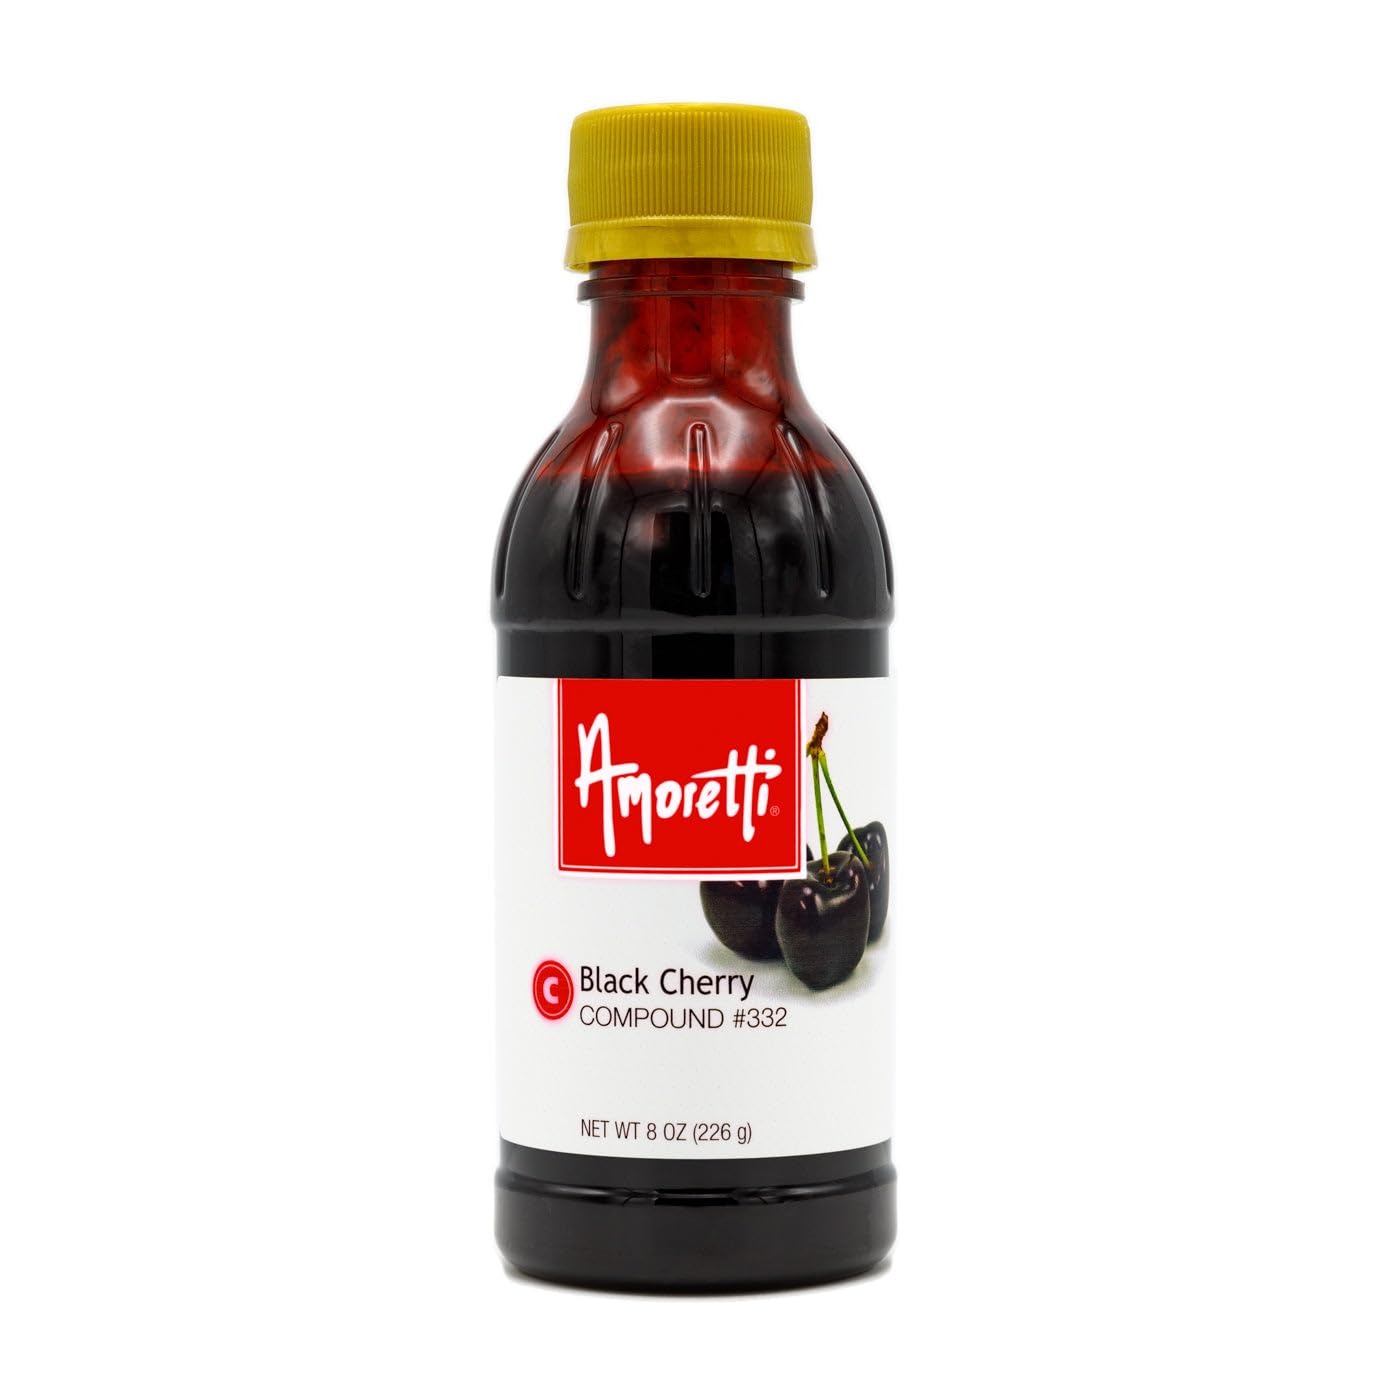
Item Name: Amoretti - Black Cherry Compound 8 oz - Natural Flavors, Shelf Stable Even After Opening, Certified Kosher, TTB Approved, Perfect for Baking Applications & Beverages
Bullet Point 1: Amoretti Item #332
Bullet Point 2: Natural ingredients
Bullet Point 3: No high fructose corn syrup
Bullet Point 4: Shelf stable, even after opening
Bullet Point 5: More concentrated than competitive brands
Product Description: Amoretti Item #332Natural ingredientsNo high fructose corn syrupShelf stable, even after openingMore concentrated than competitive brandsCertified KosherTTB ApprovedExperience the sweet goodness of Amoretti Black Cherry Compound. Great for flavoring any dessert, Amoretti Black Cherry Compound makes a great addition to pies, muffins, pastries, frostings, ice cream, and a myriad of other confections.Great baking starts with great ingredients, which is why Amoretti Black Cherry Compound is the one most often selected by professional chefs and patisseriers. Now Amoretti makes this delicious compound available to home bakers for the first time. With natural flavor, no alcohol, and no high fructose corn syrup, Amoretti Black Cherry Compound will bring the distinctive flavor of this seasonal fruit to all of your culinary creations.Add Amoretti Black Cherry Compound to your repertoire and discover all of the amazing recipes to which you can add the deliciously tart flavor of Black cherries. Although fresh black cherries are only available for a short time, Amoretti Black Cherry Compound can add the delicious taste of black cherries to everything from a black forest cake batter to ice cream any time of the year.As always, if you are disappointed by any Amoretti product, notify us and we will do everything possible to turn it into a positive experience. *
Value: 8.0
Unit: Ounce

Price: 45.58